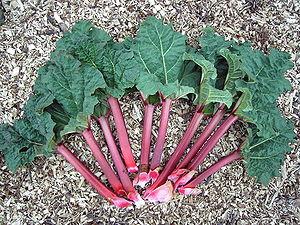
Rheum rhabarbarum, la rhubarbe des jardins est une espèce de plantes herbacées de la famille des Polygonaceae plus communément appelée rhubarbe.
L'hyperoxalurie est une sécrétion urinaire augmentée d'acide oxalique. Elle peut être primaire ou secondaire. Les conséquences sont le risque de formation de calcul rénal en oxalate de calcium, voire la constitution d'une néphrocalcinose.
En botanique, un pétiole désigne la pièce foliaire, reliant le limbe à la tige. Le pétiole qui a la même structure interne qu'une tige, est composé d'un faisceau de vaisseaux conducteurs. Équivalent du pédoncule pour le fruit, il a pour rôle de distribuer la sève brute dans les feuilles, usines photosynthétiques qui produisent la sève élaborée qui est redistribuée dans les autres parties de la plante par ce même conduit.